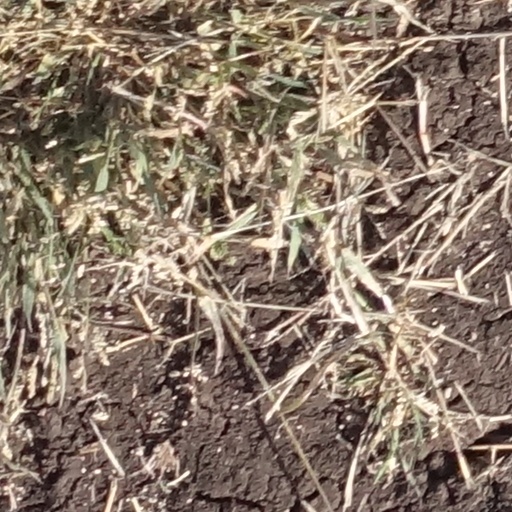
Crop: sorghum